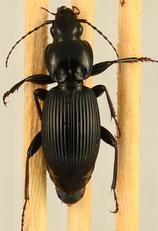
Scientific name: Pterostichus coracinus
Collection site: Mountain Lake Biological Station NEON (MLBS), plot MLBS_002